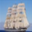
Label: ship